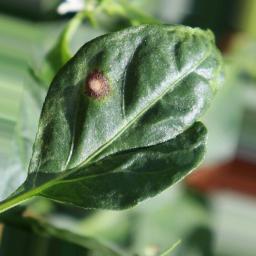
Label: cercospora